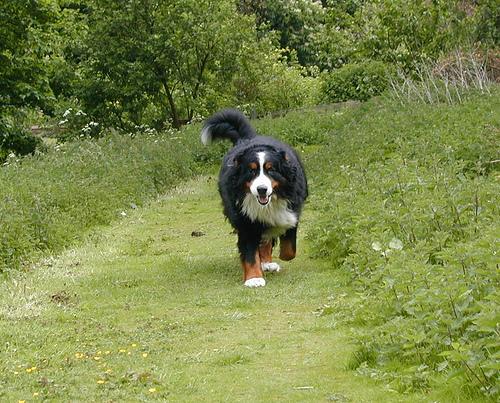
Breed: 211-n000061-Bernese_mountain_dog